Francisco Buyo

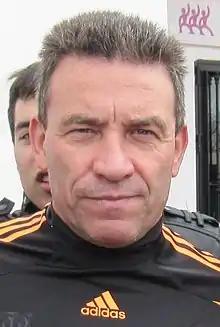

Francisco "Paco" Buyo Sánchez (born 13 January 1958) is a Spanish former professional footballer who played as a goalkeeper.